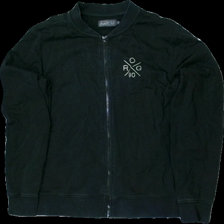
View: front
Type: Top
Category: Men
Brand: Jack And Jones
Colors: Grey, Black
Material: 100% bomull
Pattern: Other
Cut: C-collar
Size: M
Season: All
Damage: urtvättad
Damage location: top center
Damage 2: urtvättad
Damage 2 location: middle center
Damage 3: urtvättad
Damage 3 location: bottom center
Price range: <50
Recommended usage: Reuse
Description: långärmad tröja med ribbd krage, ändslut och ärmslut
Comment: urtvättad